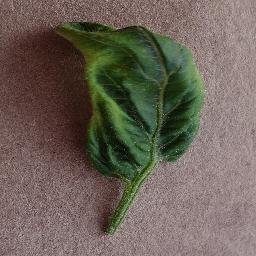
Label: Tomato___Tomato_Yellow_Leaf_Curl_Virus